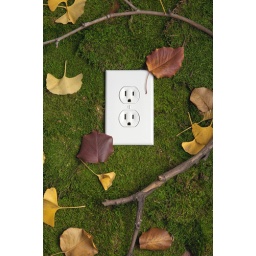
Electric socket on a moss-covered forest floor surrounded by leaves and twigs.